Nozawaonsen

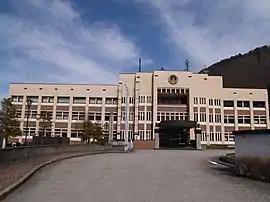
Nozawaonsen Village Hall

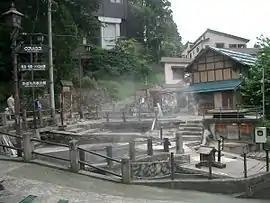
Onsen

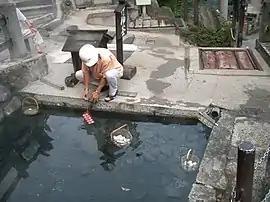
Onsen tamago

Nozawaonsen is located in mountainous northeastern Nagano Prefecture, about one hour's drive from Nagano City. To the south it borders Kijimadaira along the ridge of Mount Kenashi. To the west side the Chikuma River, the longest river in Japan, which forms a border of the village with the city of Iiyama. The north and the east borders Sakae village. The altitude of Nozawaonsen ranges from 300 m above sea level at the lowest, to about 600 m in the village, and 1,650 m at the peak of Mount Kenashi.